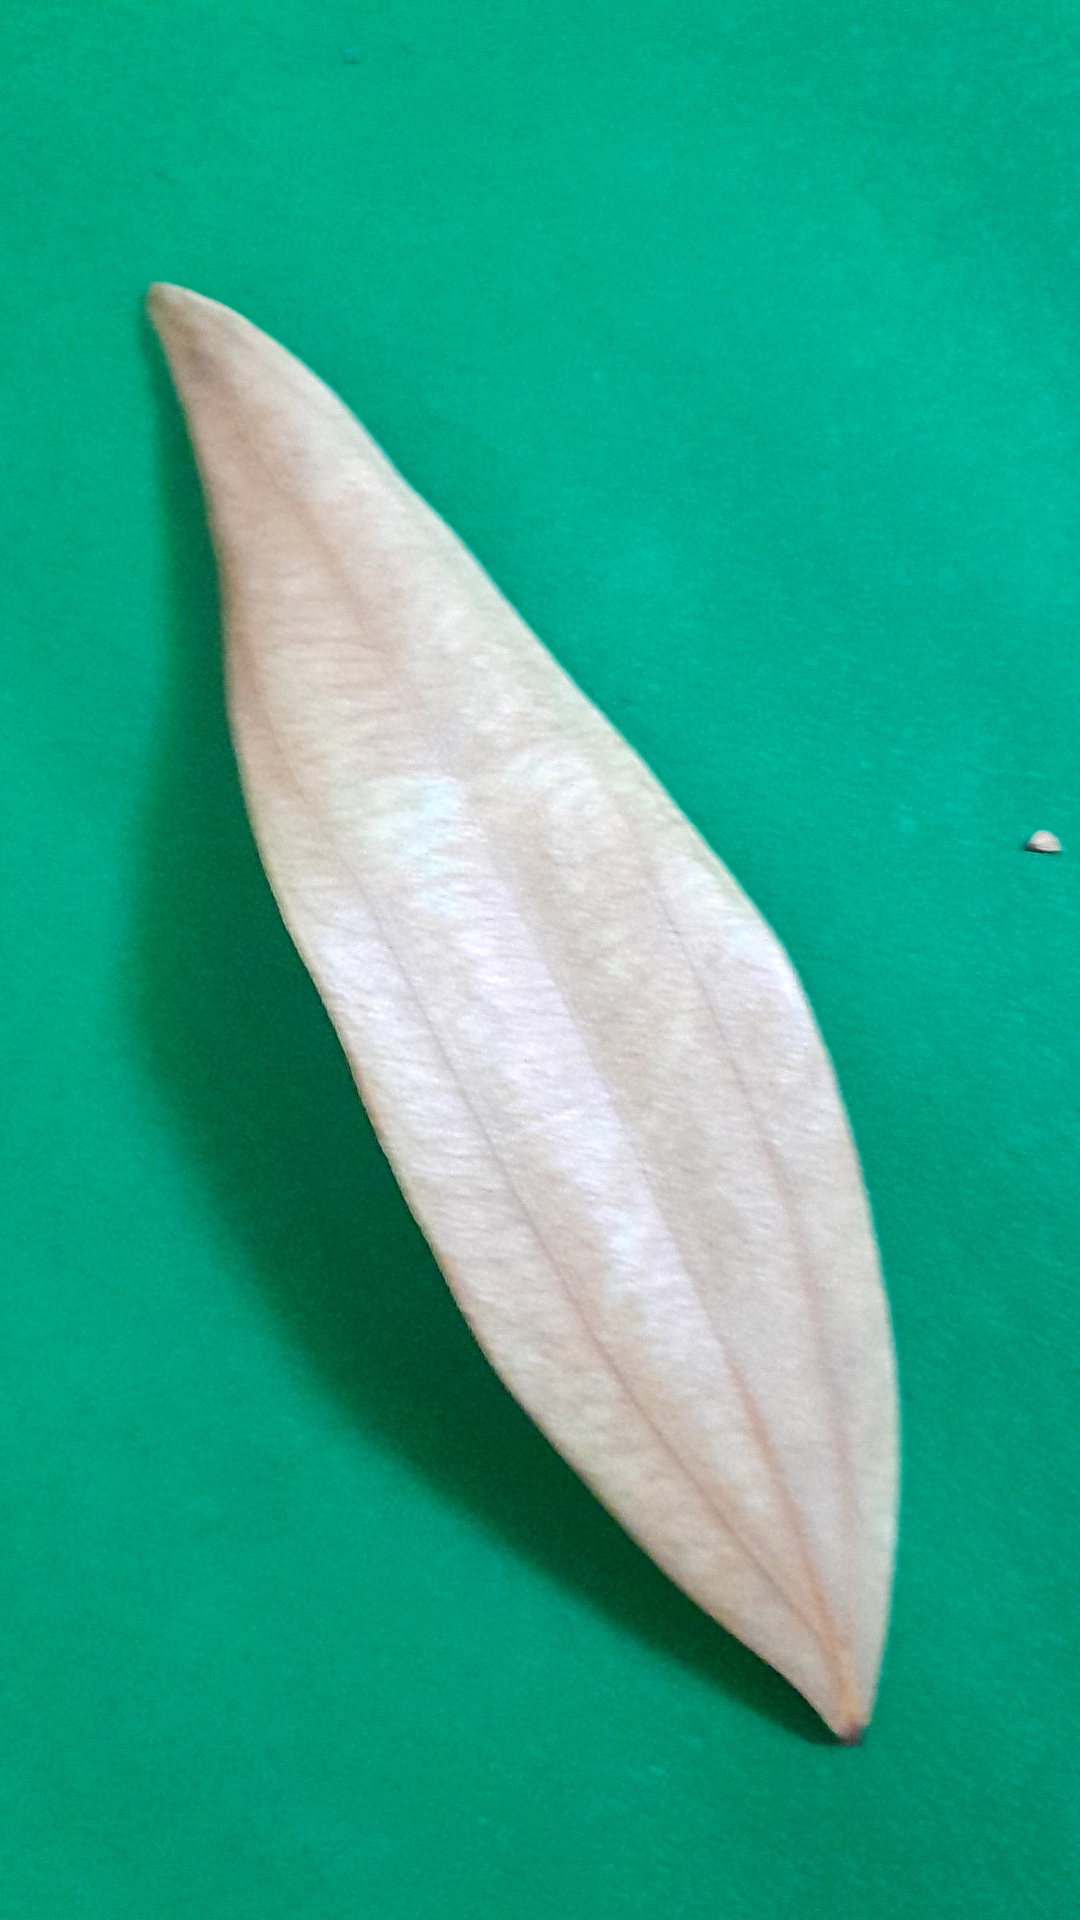
Label: Dry Leaf